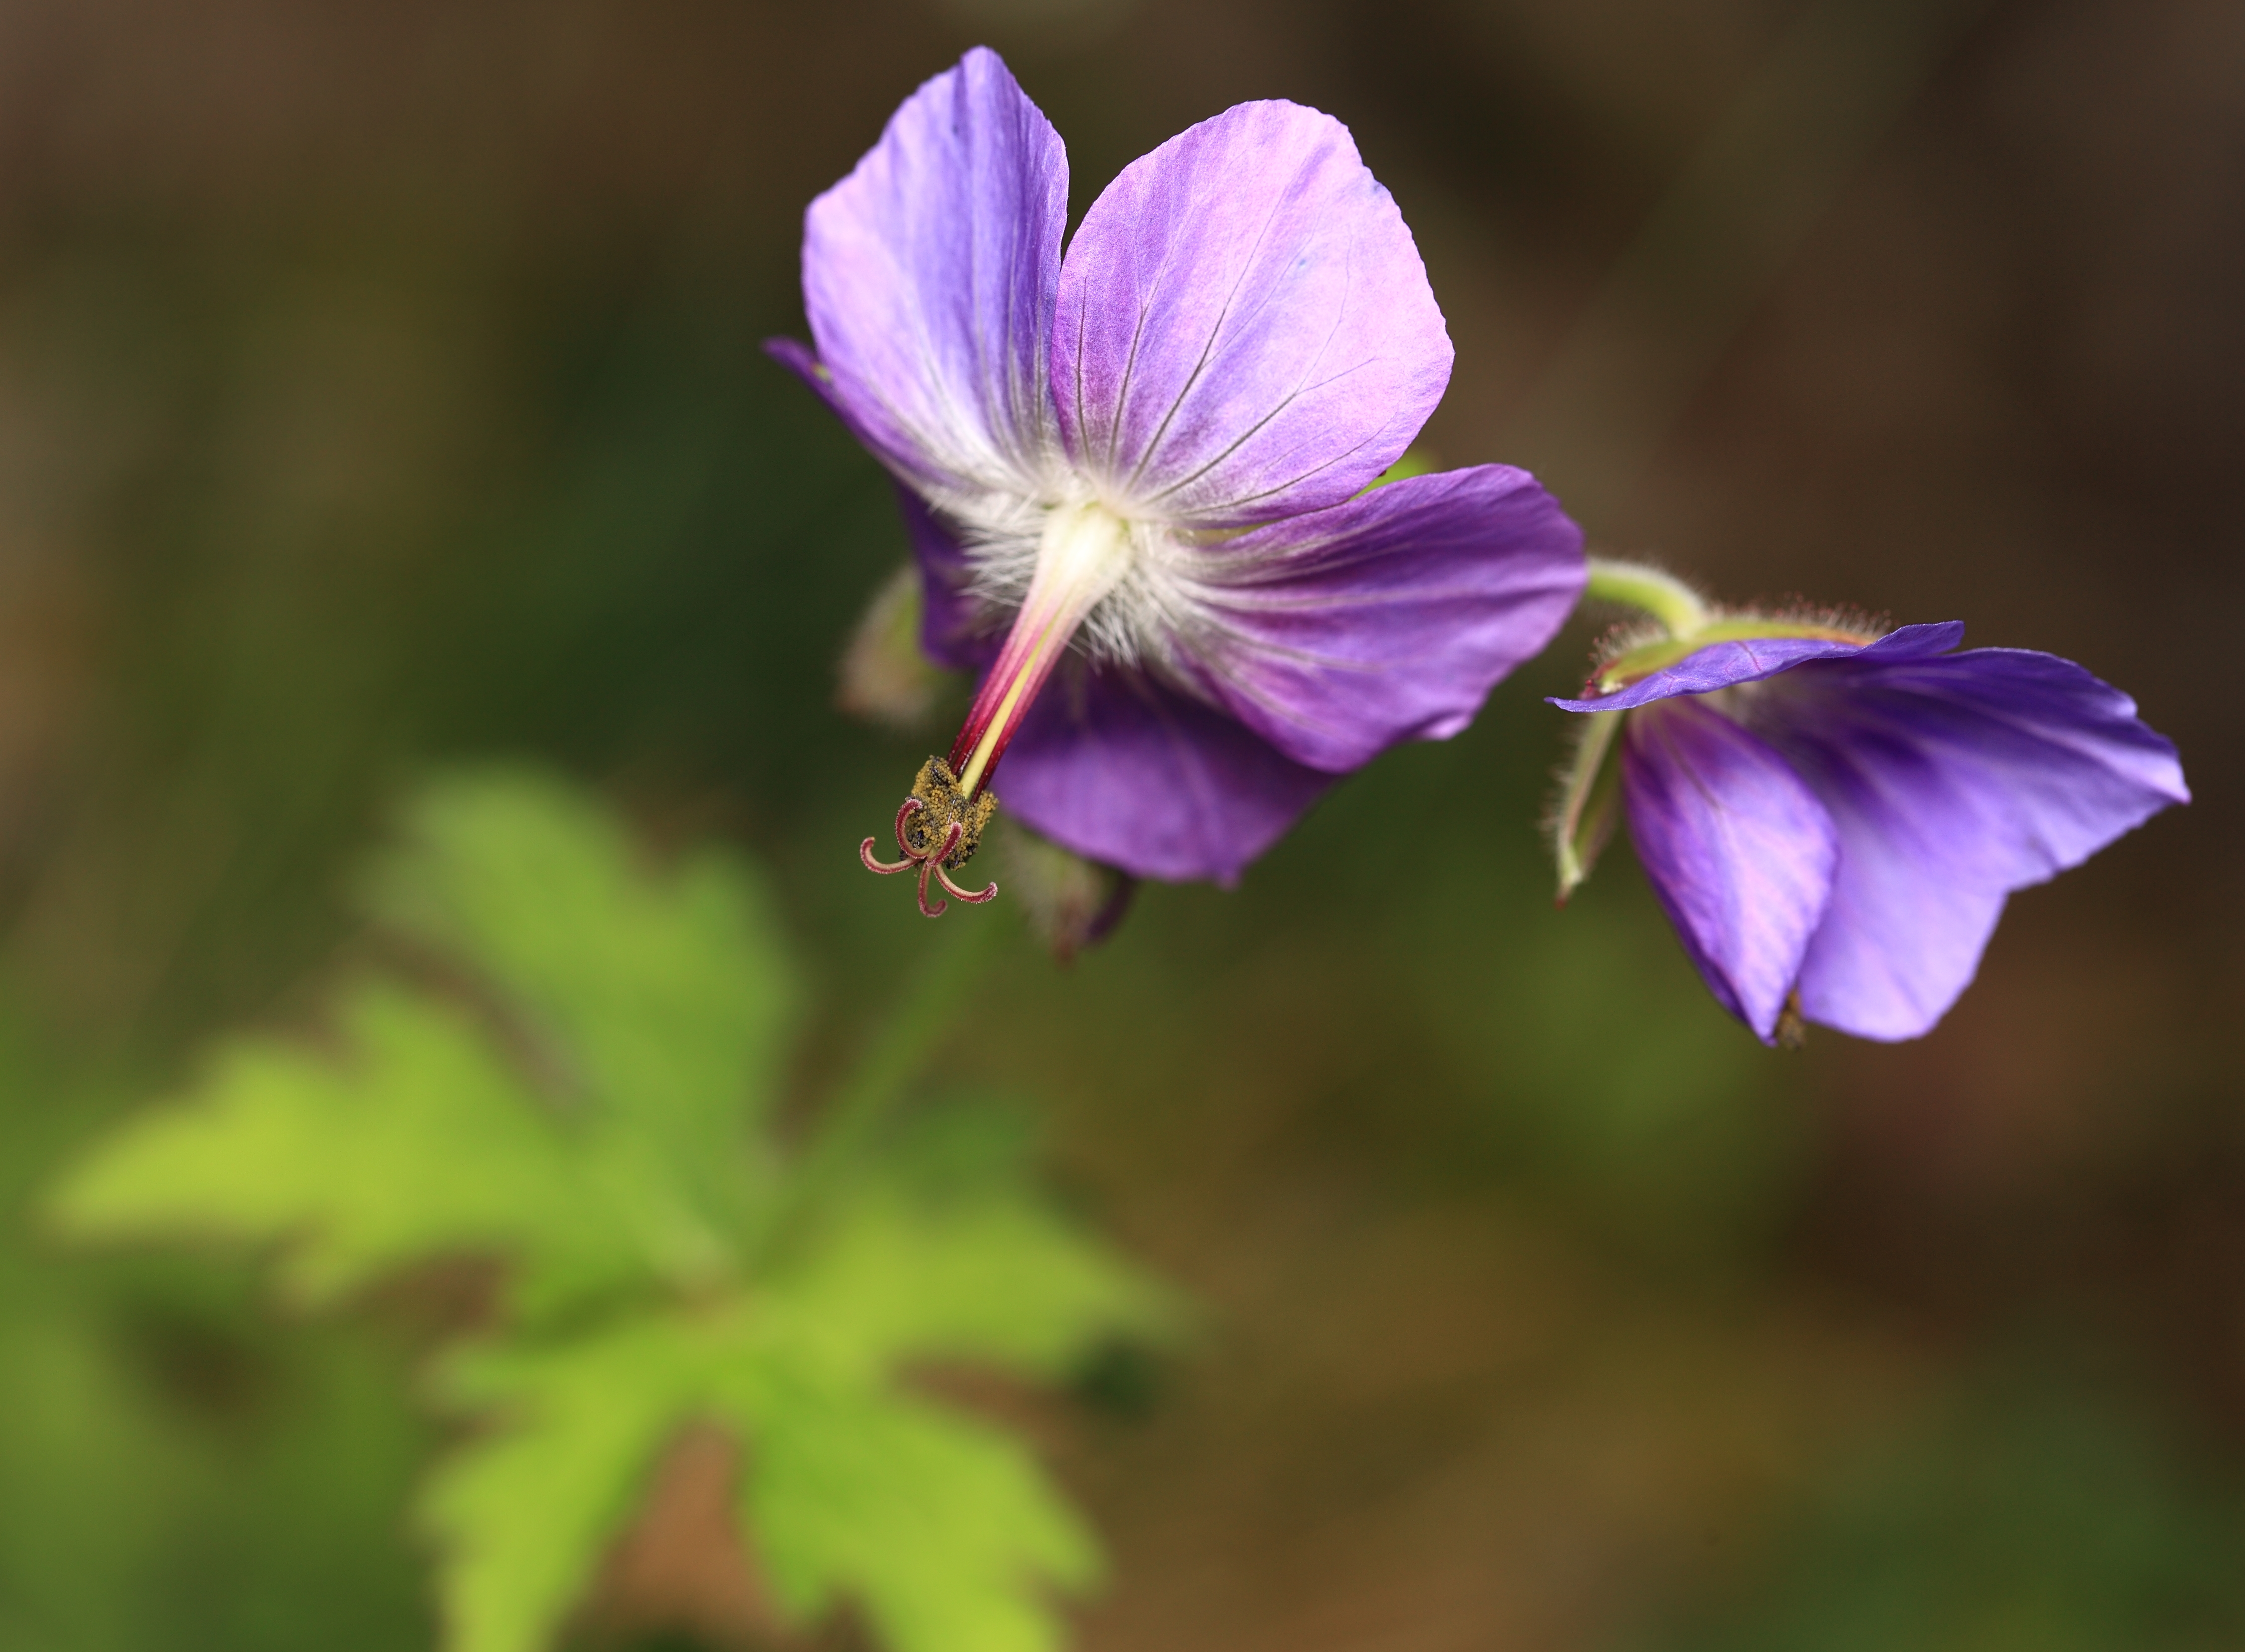
plant, flower, petal, high, park, flora, wildflower, geranium, tochigi, 5d, hires, markii, viola, hi, res, resolution, mooka, igashira, macro photography, eriostemon, reinii, onoei, flowering plant, land plant, violet family, geraniales